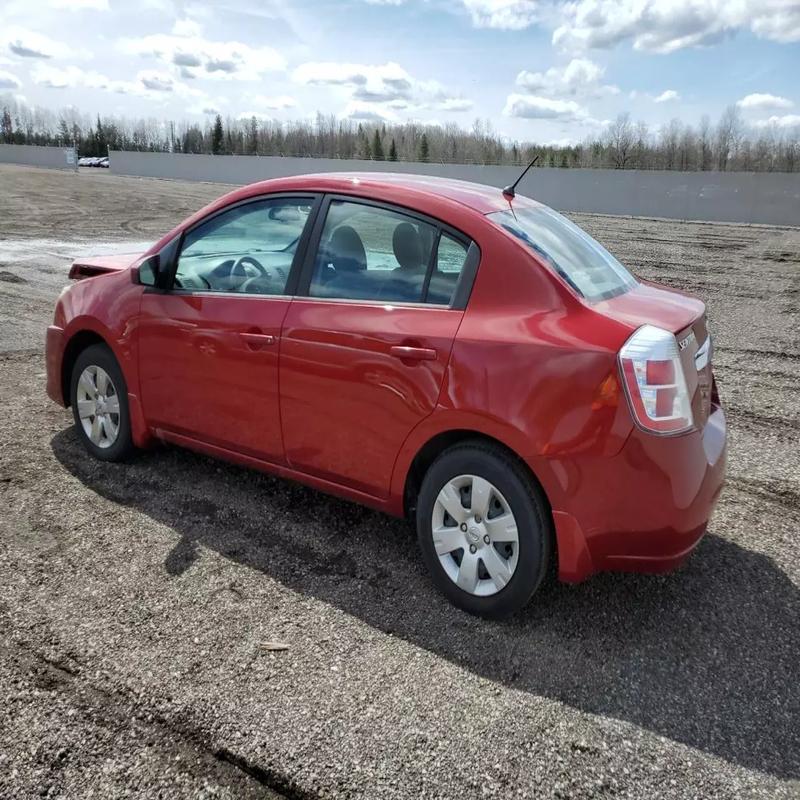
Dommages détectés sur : capot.
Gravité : mineur